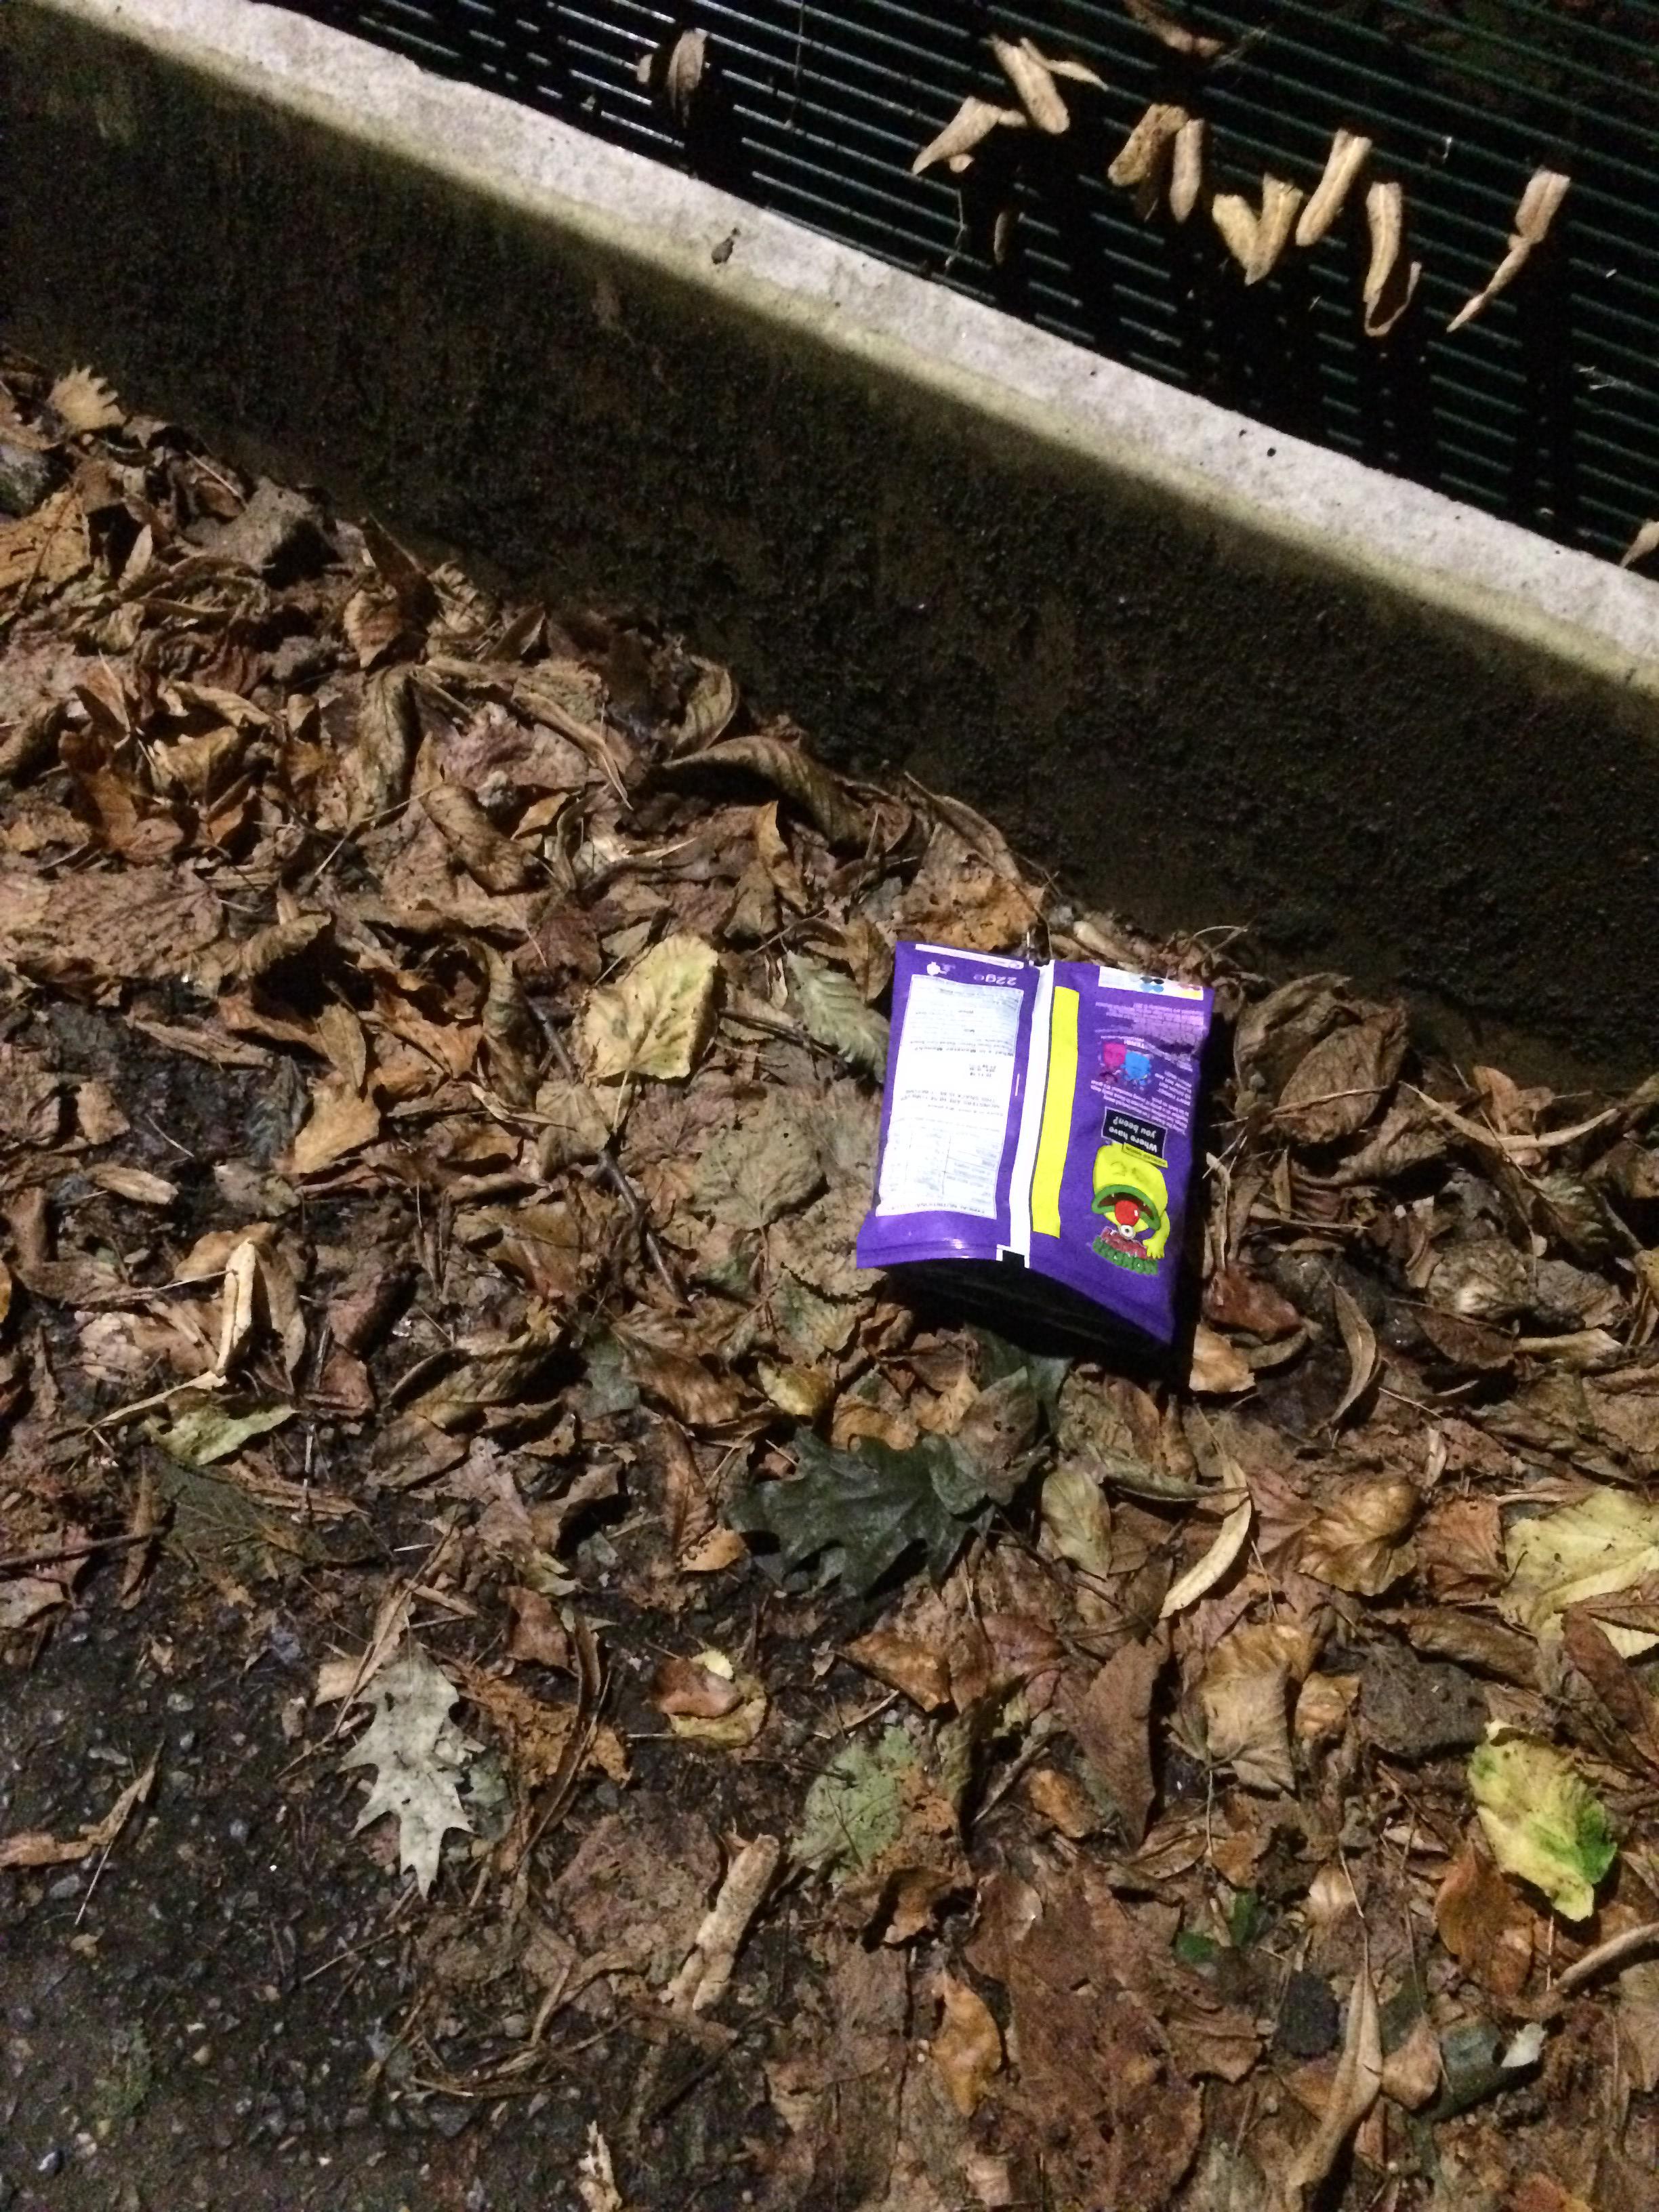
Object: Crisp packet (Plastic bag & wrapper)